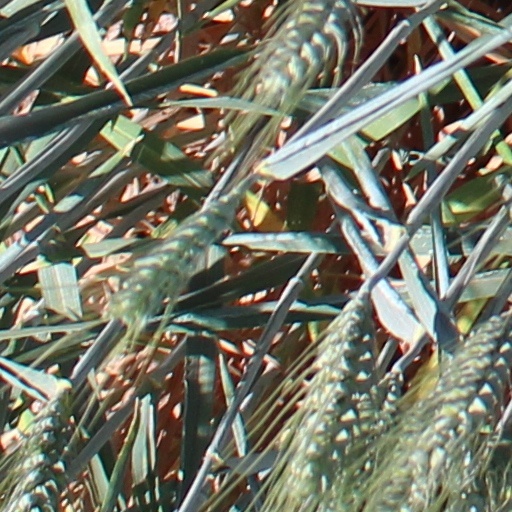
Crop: wheat